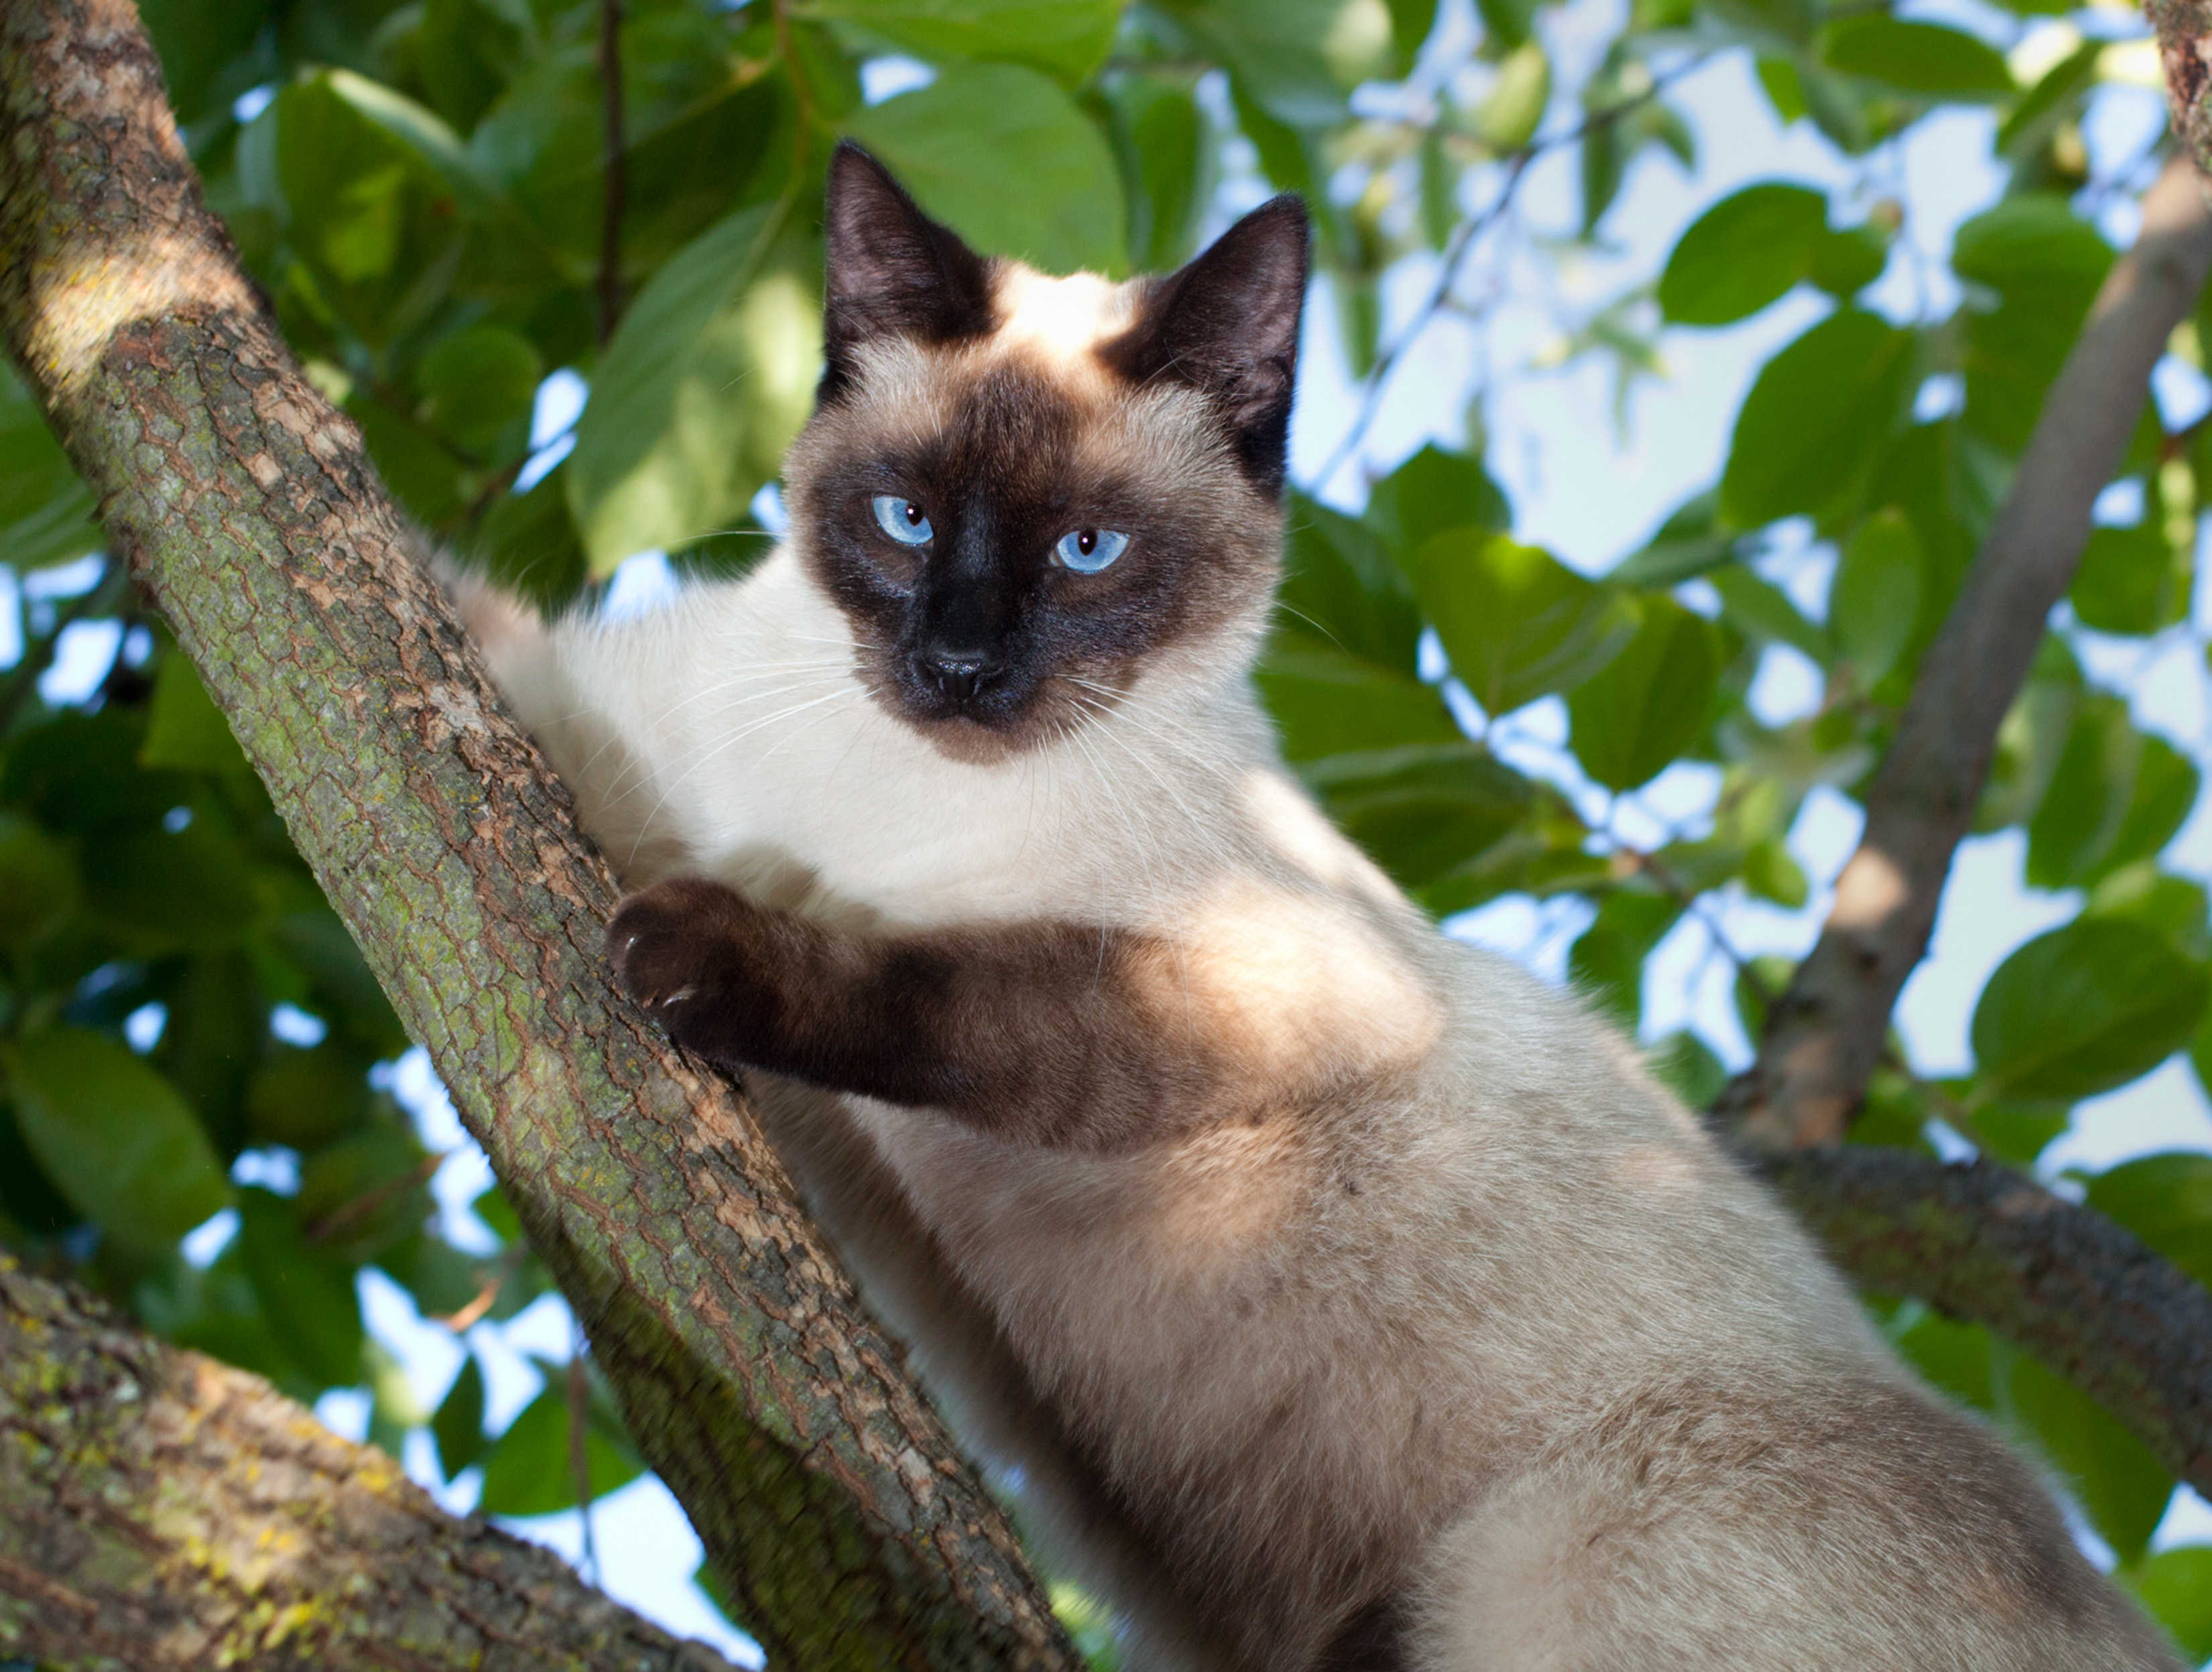
flower, wildlife, cat, feline, mammal, california, fauna, whiskers, vertebrate, blueeyes, thai, sacramento, siamese, burmese, feluscatus, small to medium sized cats, cat like mammal, tonkinese